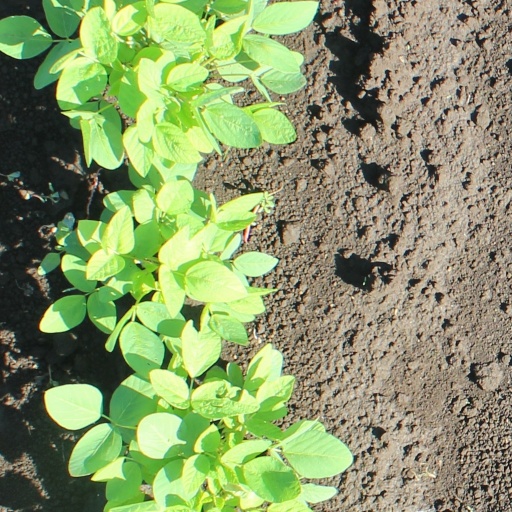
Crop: soybean